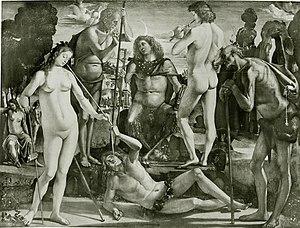
La Renaissance florentine dans les arts figuratifs est la nouvelle manière d'aborder les arts et la culture à Florence pendant la période allant approximativement du début du XVᵉ à la fin du XVIᵉ siècle. Ce nouveau langage figuratif est lié à une nouvelle façon de penser l'homme et le monde qui l'entoure à partir de la culture locale et de l'humanisme déjà mis en évidence au XIVᵉ siècle, entre autres par Pétrarque et Coluccio Salutati. Les nouveautés proposées dans les arts figuratifs au tout début du XVᵉ siècle par Filippo Brunelleschi, Donatello et Masaccio n'ont pas été immédiatement acceptées par la communauté et sont restées pendant une vingtaine d'années incomprises et minoritaires par rapport au gothique international.